Olu (film)

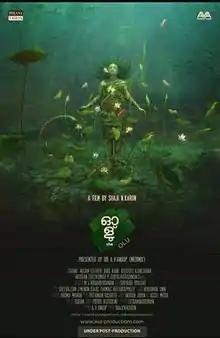

Olu is an Indian Malayalam-language fantasy film directed by Shaji N. Karun and written by T D Ramakrishnan. The film stars Esther Anil, Shane Nigam, Indrans, Kani Kusruti in the lead role; produced by A V Anoop. The film was the opening film at the 49th International Film Festival of India (2018). It was also screened at a few other major film festivals.